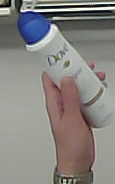
Product: dove_spray